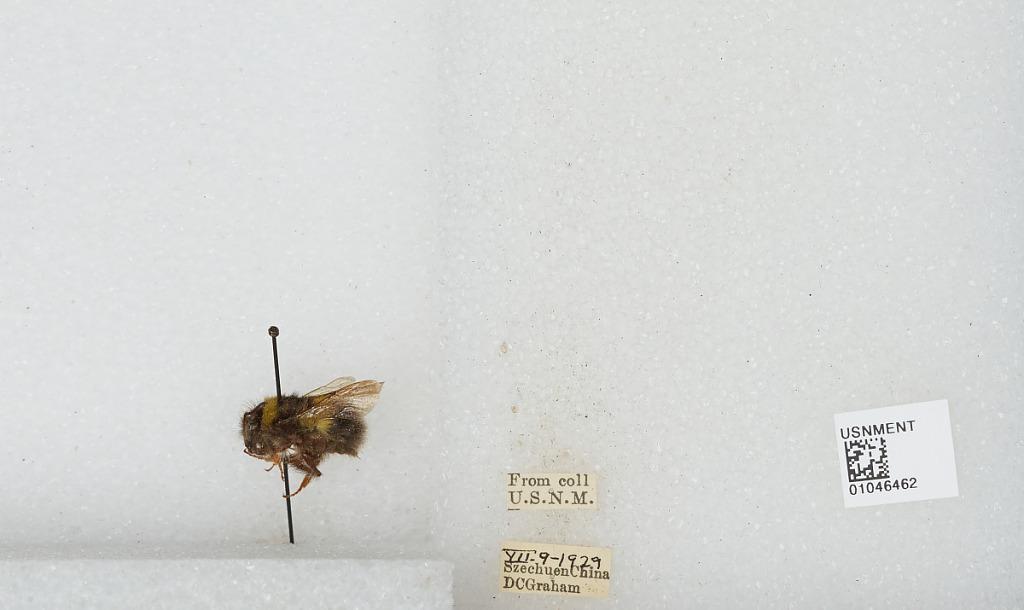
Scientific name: Bombus sp.
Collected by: D. Graham
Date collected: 1929-7-9
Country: China
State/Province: Sichuan
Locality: [Not stated]
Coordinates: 30.13, 102.93